Queens Everywhere

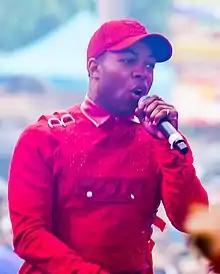
Todrick Hall ("pictured in 2019") is a guest judge.

For the final challenge of the season, the contestants write, record, and perform verses to RuPaul's song "Queens Everywhere".